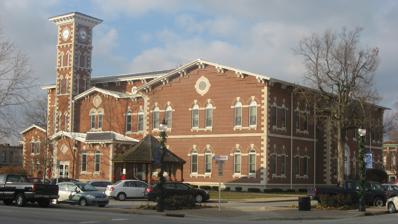
Building: Morgan County Courthouse (Indiana)
Country: United States of America
Year built: 1859
United States historic place Morgan County Courthouse U.S. National Register of Historic Places U.S. Historic district Contributing property Morgan County Courthouse, December 2011 Show map of Indiana Show map of the United States Location Courthouse Sq., Martinsville, Indiana Coordinates 39°25′39″N 86°25′41″W / 39.42750°N 86.42806°W / 39.42750; -86.42806 Area less than one acre Built 1857 ( 1857 ) -1859, 1956, 1975-1976 Built by Blankenship, Perry Architect Hodgson, Isaac Architectural style Italianate NRHP reference No. 95001531 Added to NRHP January 11, 1996 Morgan County Courthouse is a historic courthouse located at Martinsville , Morgan County, Indiana .  It was built between 1857 and 1859, and is a 2 + 1 ⁄ 2 -story, Italianate style brick and stone building.  It has a cruciform plan and features a five-level free-standing campanile .  Additions were made in 1956 and 1975–1976.  Associated with the courthouse is the original annex or Sheriff's House.  It is a two-story, five bay by two-bay, I-house . It was listed on the National Register of Historic Places in 1996. It is located in the Martinsville Commercial Historic District . References